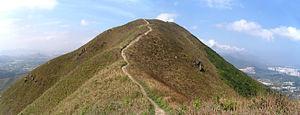
Tai To Yan est un sommet de Hong Kong situé dans les Nouveaux Territoires, à la limite des districts de Tai Po et de Yuen Long, au sein du parc rural de Lam Tseun. D'une altitude de 566 mètres, le sommet du Tai To Yan est bordé sur ses deux côtés de falaises ou de pentes, prenant la forme d'une lame de couteau. Autrefois, le Tai To Yan était appelé Tai To Joeng en raison d'un malentendu provoqué par l'accent local. Le sommet du Tai To Yan détient le poste de triangulation numéroté 415, relevant de la topographie du ministère des Terres de Hong Kong.